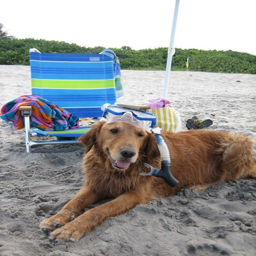
you can take your dog to this beach